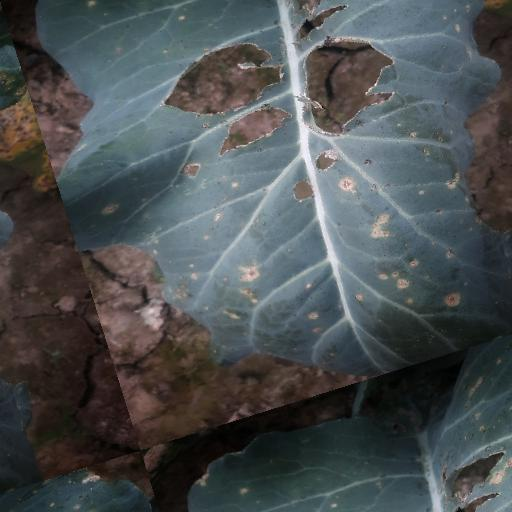
Label: Black Rot